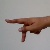
The image shows a hand gesture representing the letter 'P' in Indian Sign Language.